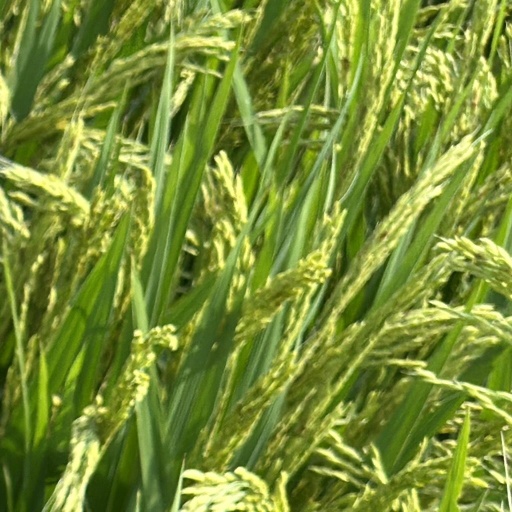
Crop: rice